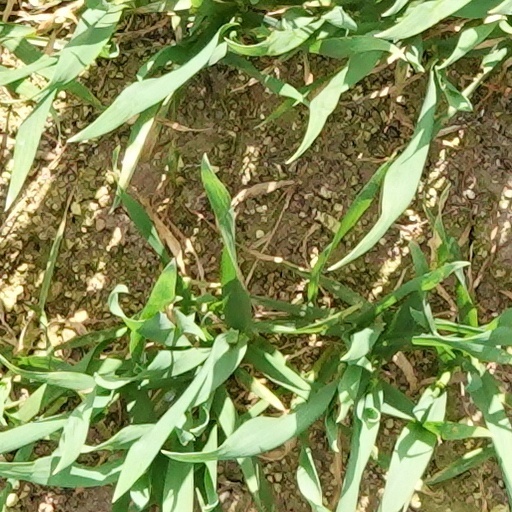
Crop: wheat